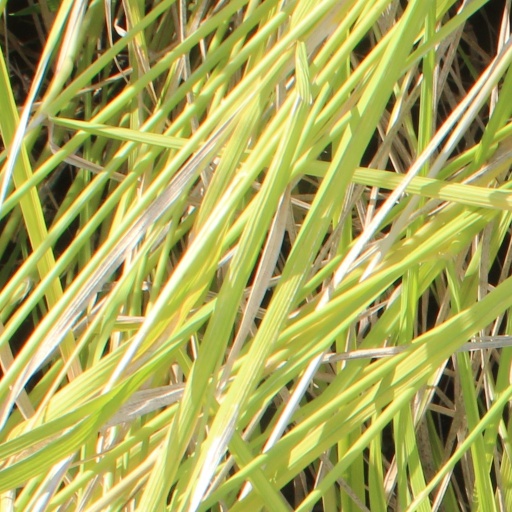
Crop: rice